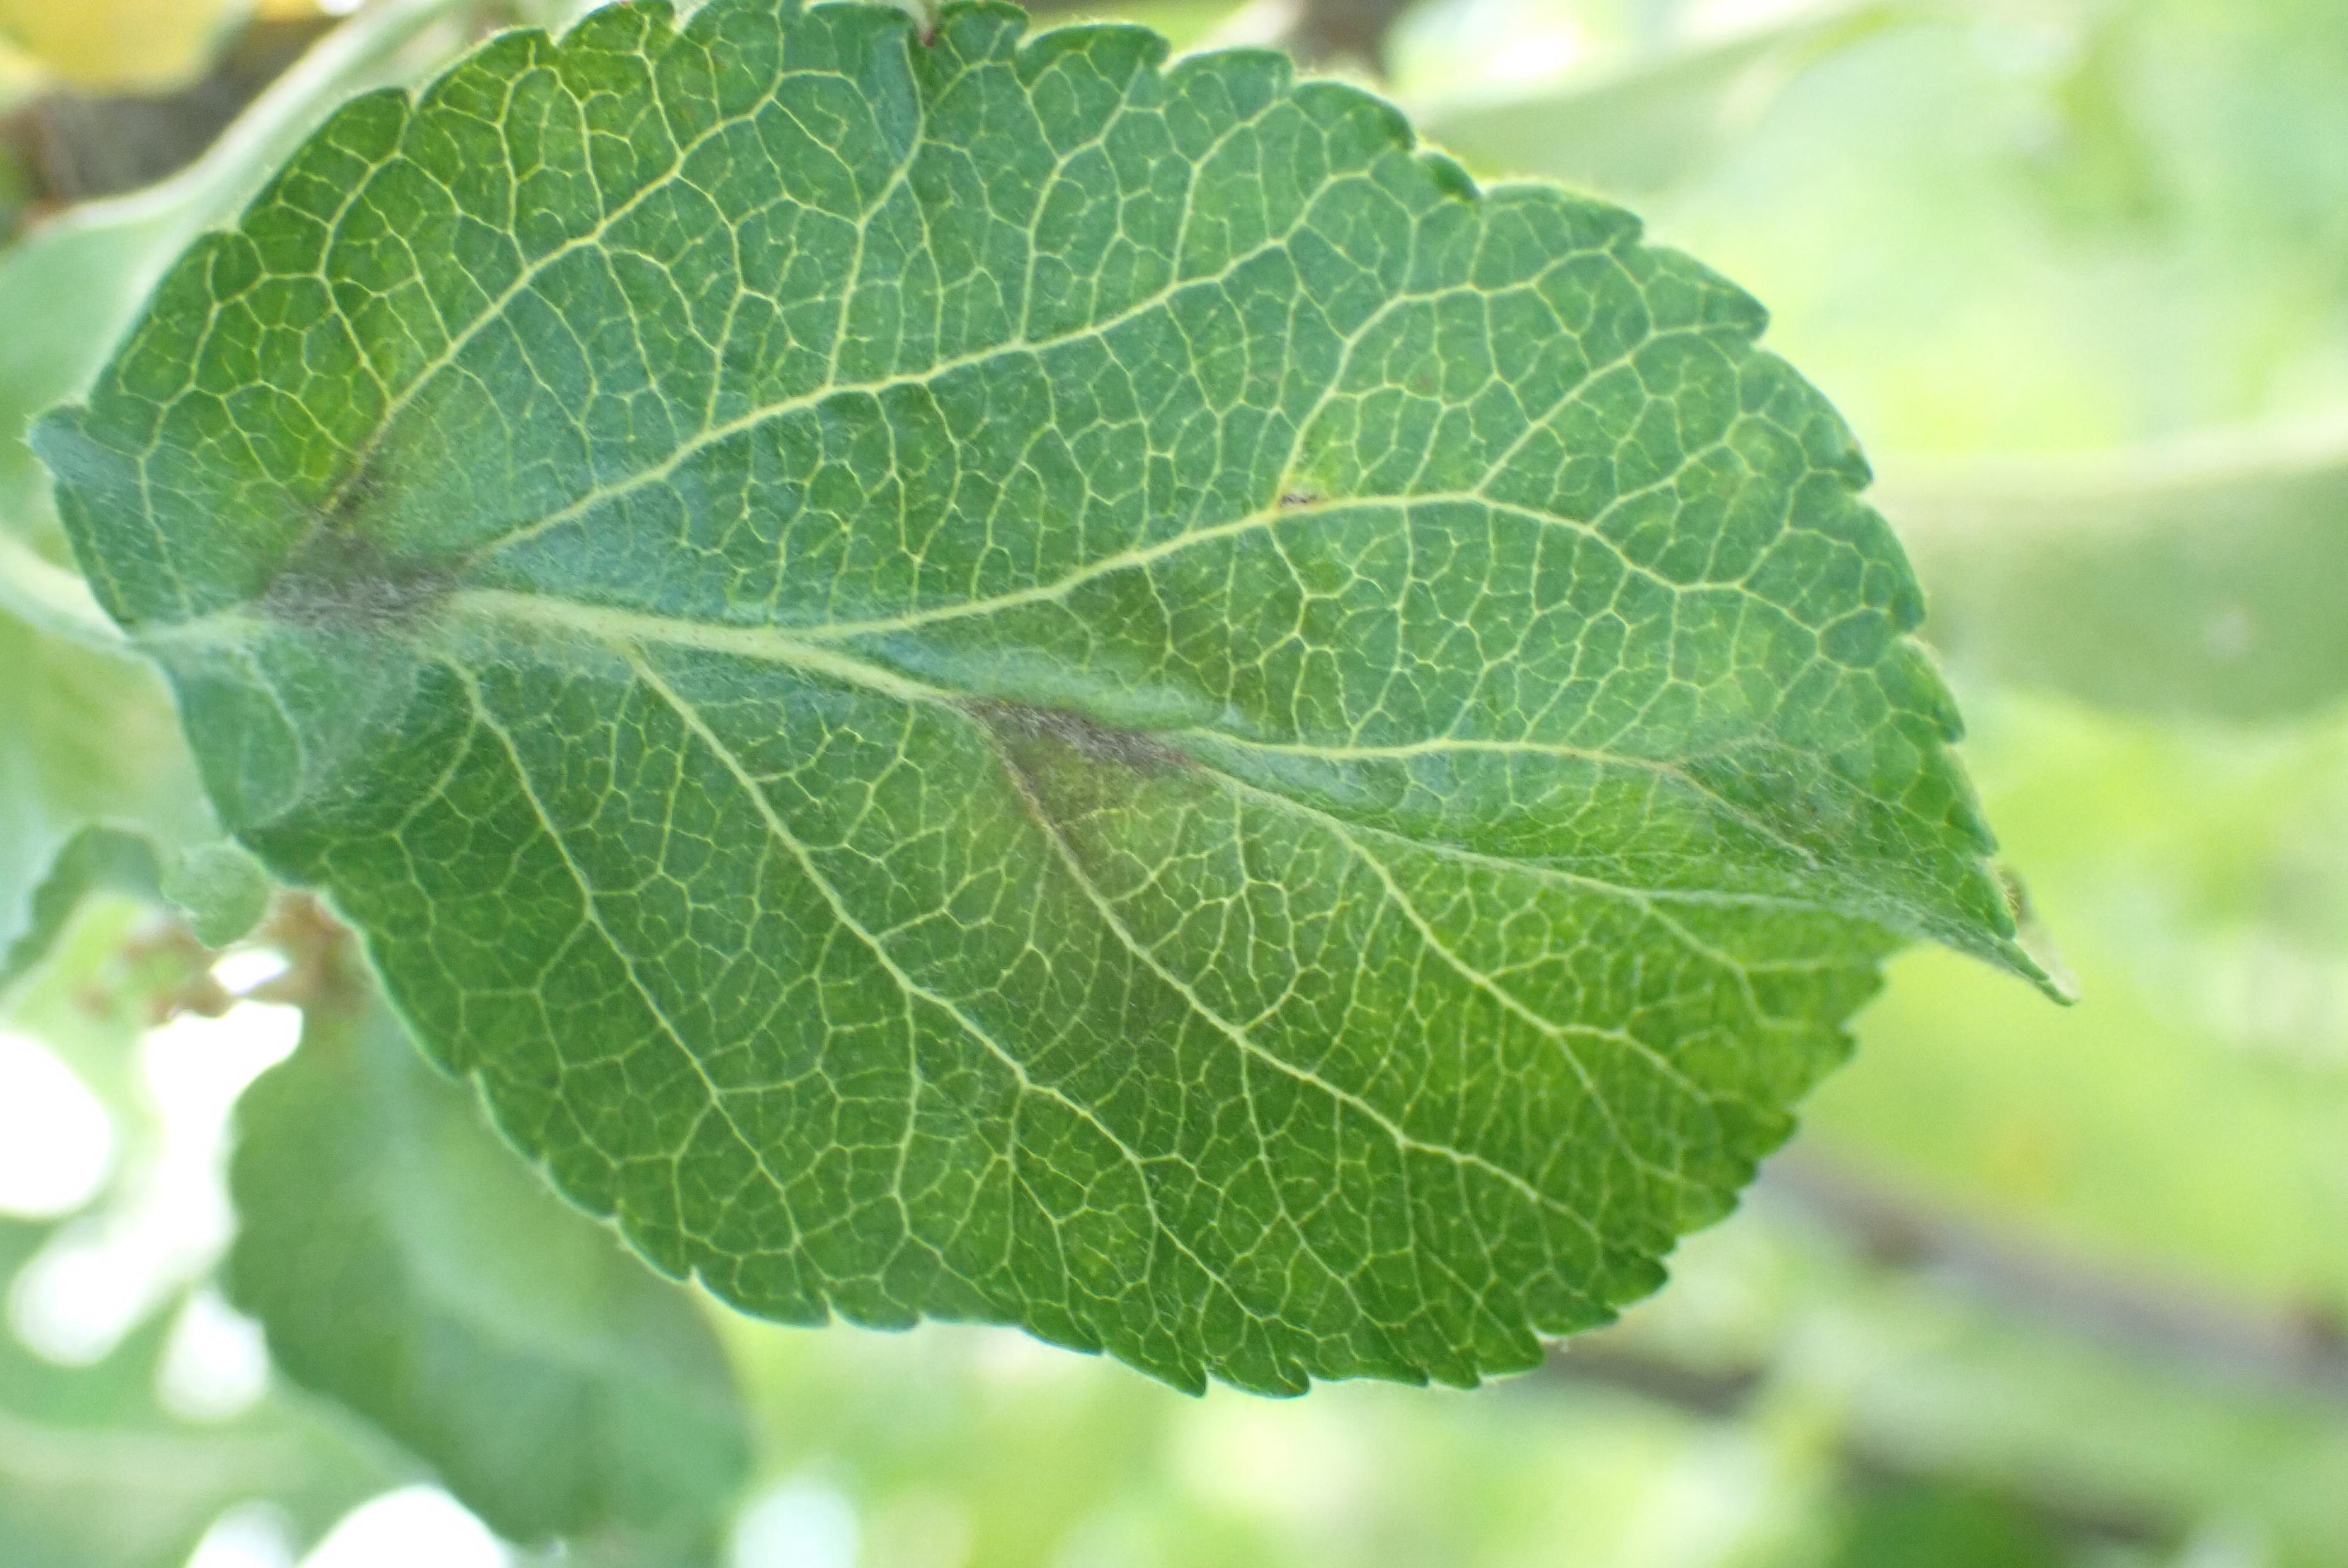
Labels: scab